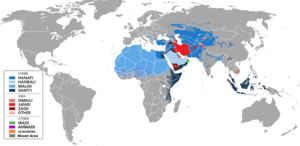
Distribution des écoles de loi islamique (madhhab) prédominantes dans les régions majoritairement musulmanes.